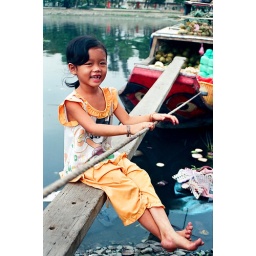
Little girl sits in front of her boat with full of coconuts. Sai Gon, Viet Nam. Nikon F3, fuji film.